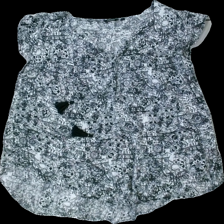
View: front
Type: Dress
Category: Ladies
Brand: Lindex
Colors: Black, White
Material: 100% cotton
Pattern: Floral print
Cut: Regular, Loose, V-collar
Size: L
Season: All
Price range: 50-100
Recommended usage: Reuse